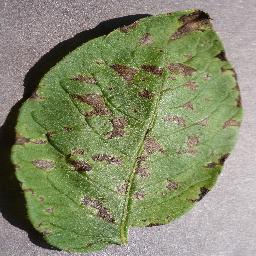
Label: Potato___Early_blight